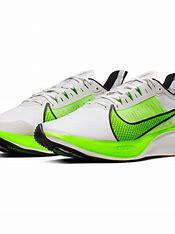
Brand: Nike
Model: Zoom Gravity